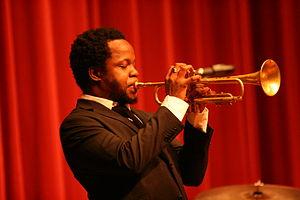
En musique, un trompettiste est un musicien instrumentiste jouant de la trompette.
Ambrose Akinmusire, né le 1ᵉʳ mai 1982 à Oakland, est un trompettiste de jazz américain.